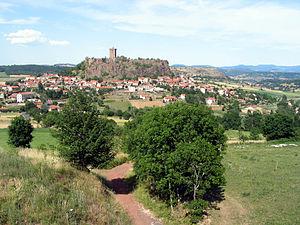
Polignac (Haute-Loire) (France), la ville, la forteresse (XIe siècle) et son donjon (XIVe siècle). Italiano: Polignac (Alta Loira) - (Francia), la cita, la fortezza (XI secolo). e la torrione (XIV secolo).